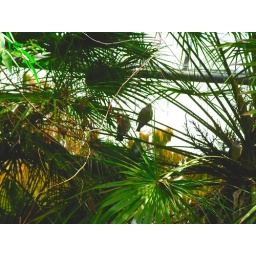
birds in trees